Tan Chong Motor

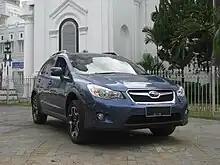
The Subaru XV in Indonesia. TCMA exported the XV to Indonesia and Thailand from 2012.

The first half of the 2010s witnessed Tan Chong Motor's expansion into Indochina. The company has long since identified Vietnam as a country with vast opportunity for growth with regards to automobile sales. In 1995, four partners, Danang Auto Mechanical Engineering Factory, Marubeni, Nissan Japan and the Tan Chong Group had jointly drafted plans for a Vietnamese Nissan assembly plant, with construction scheduled for mid-1997. However, the opening of the Vietnamese plant was postponed indefinitely as a result of the 1997 Asian financial crisis. A decade-and-a-half later, the TCMH Group finally opened their Vietnamese plant in Da Nang, the Group's first international plant, with the first left-hand drive Nissan Sunny models rolling off the factory floor on 11 June 2013. TCIE Vietnam Pte. Ltd. (TCIEV), a wholly owned subsidiary of the TCMH Group handles the manufacturing of Nissan vehicles in Vietnam, while Nissan Vietnam Co. Ltd. (NVL), a joint venture between Nissan Japan and the TCMH Group handles the marketing, distribution and provisioning of after-sale services for Vietnamese-market Nissan cars. NVL also offers fully imported CBU cars in addition to their CKD Sunny.